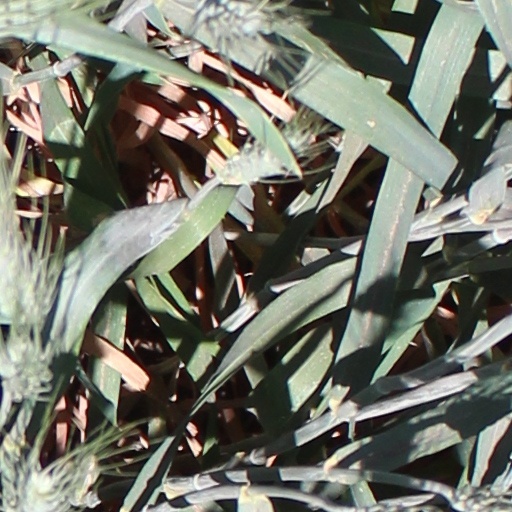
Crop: wheat